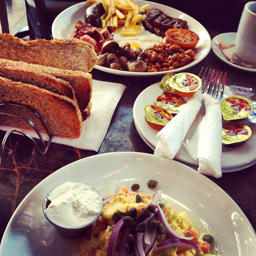
A table topped with plates filled with breakfast foods.
There is some toast and other plates with food.
The plate is filled with a variety of food.
some silverware toast white plates with different food items
Plates of food on a table with bread and silverware